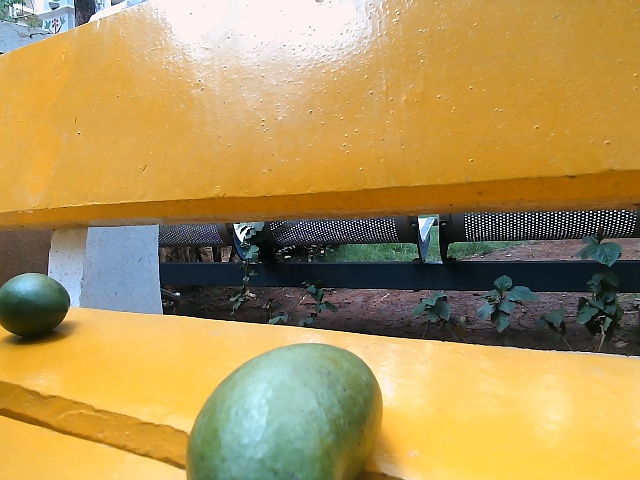
Label: Raw_Mango